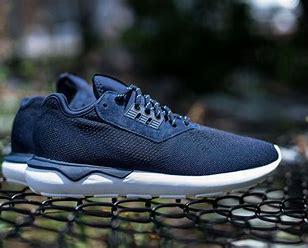
Brand: Adidas
Model: Tubular Runner